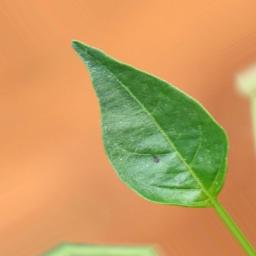
Label: healthy